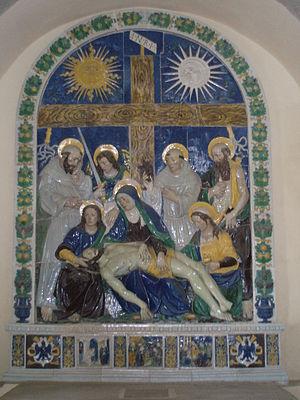
Santi di Michele, dit Santi Buglioni, est un sculpteur et un céramiste italien du XVIᵉ siècle, spécialiste de la terre cuite émaillée.
La polychromie est l'état d'un corps dont les parties offrent des couleurs diverses. Elle s'oppose à la monochromie.